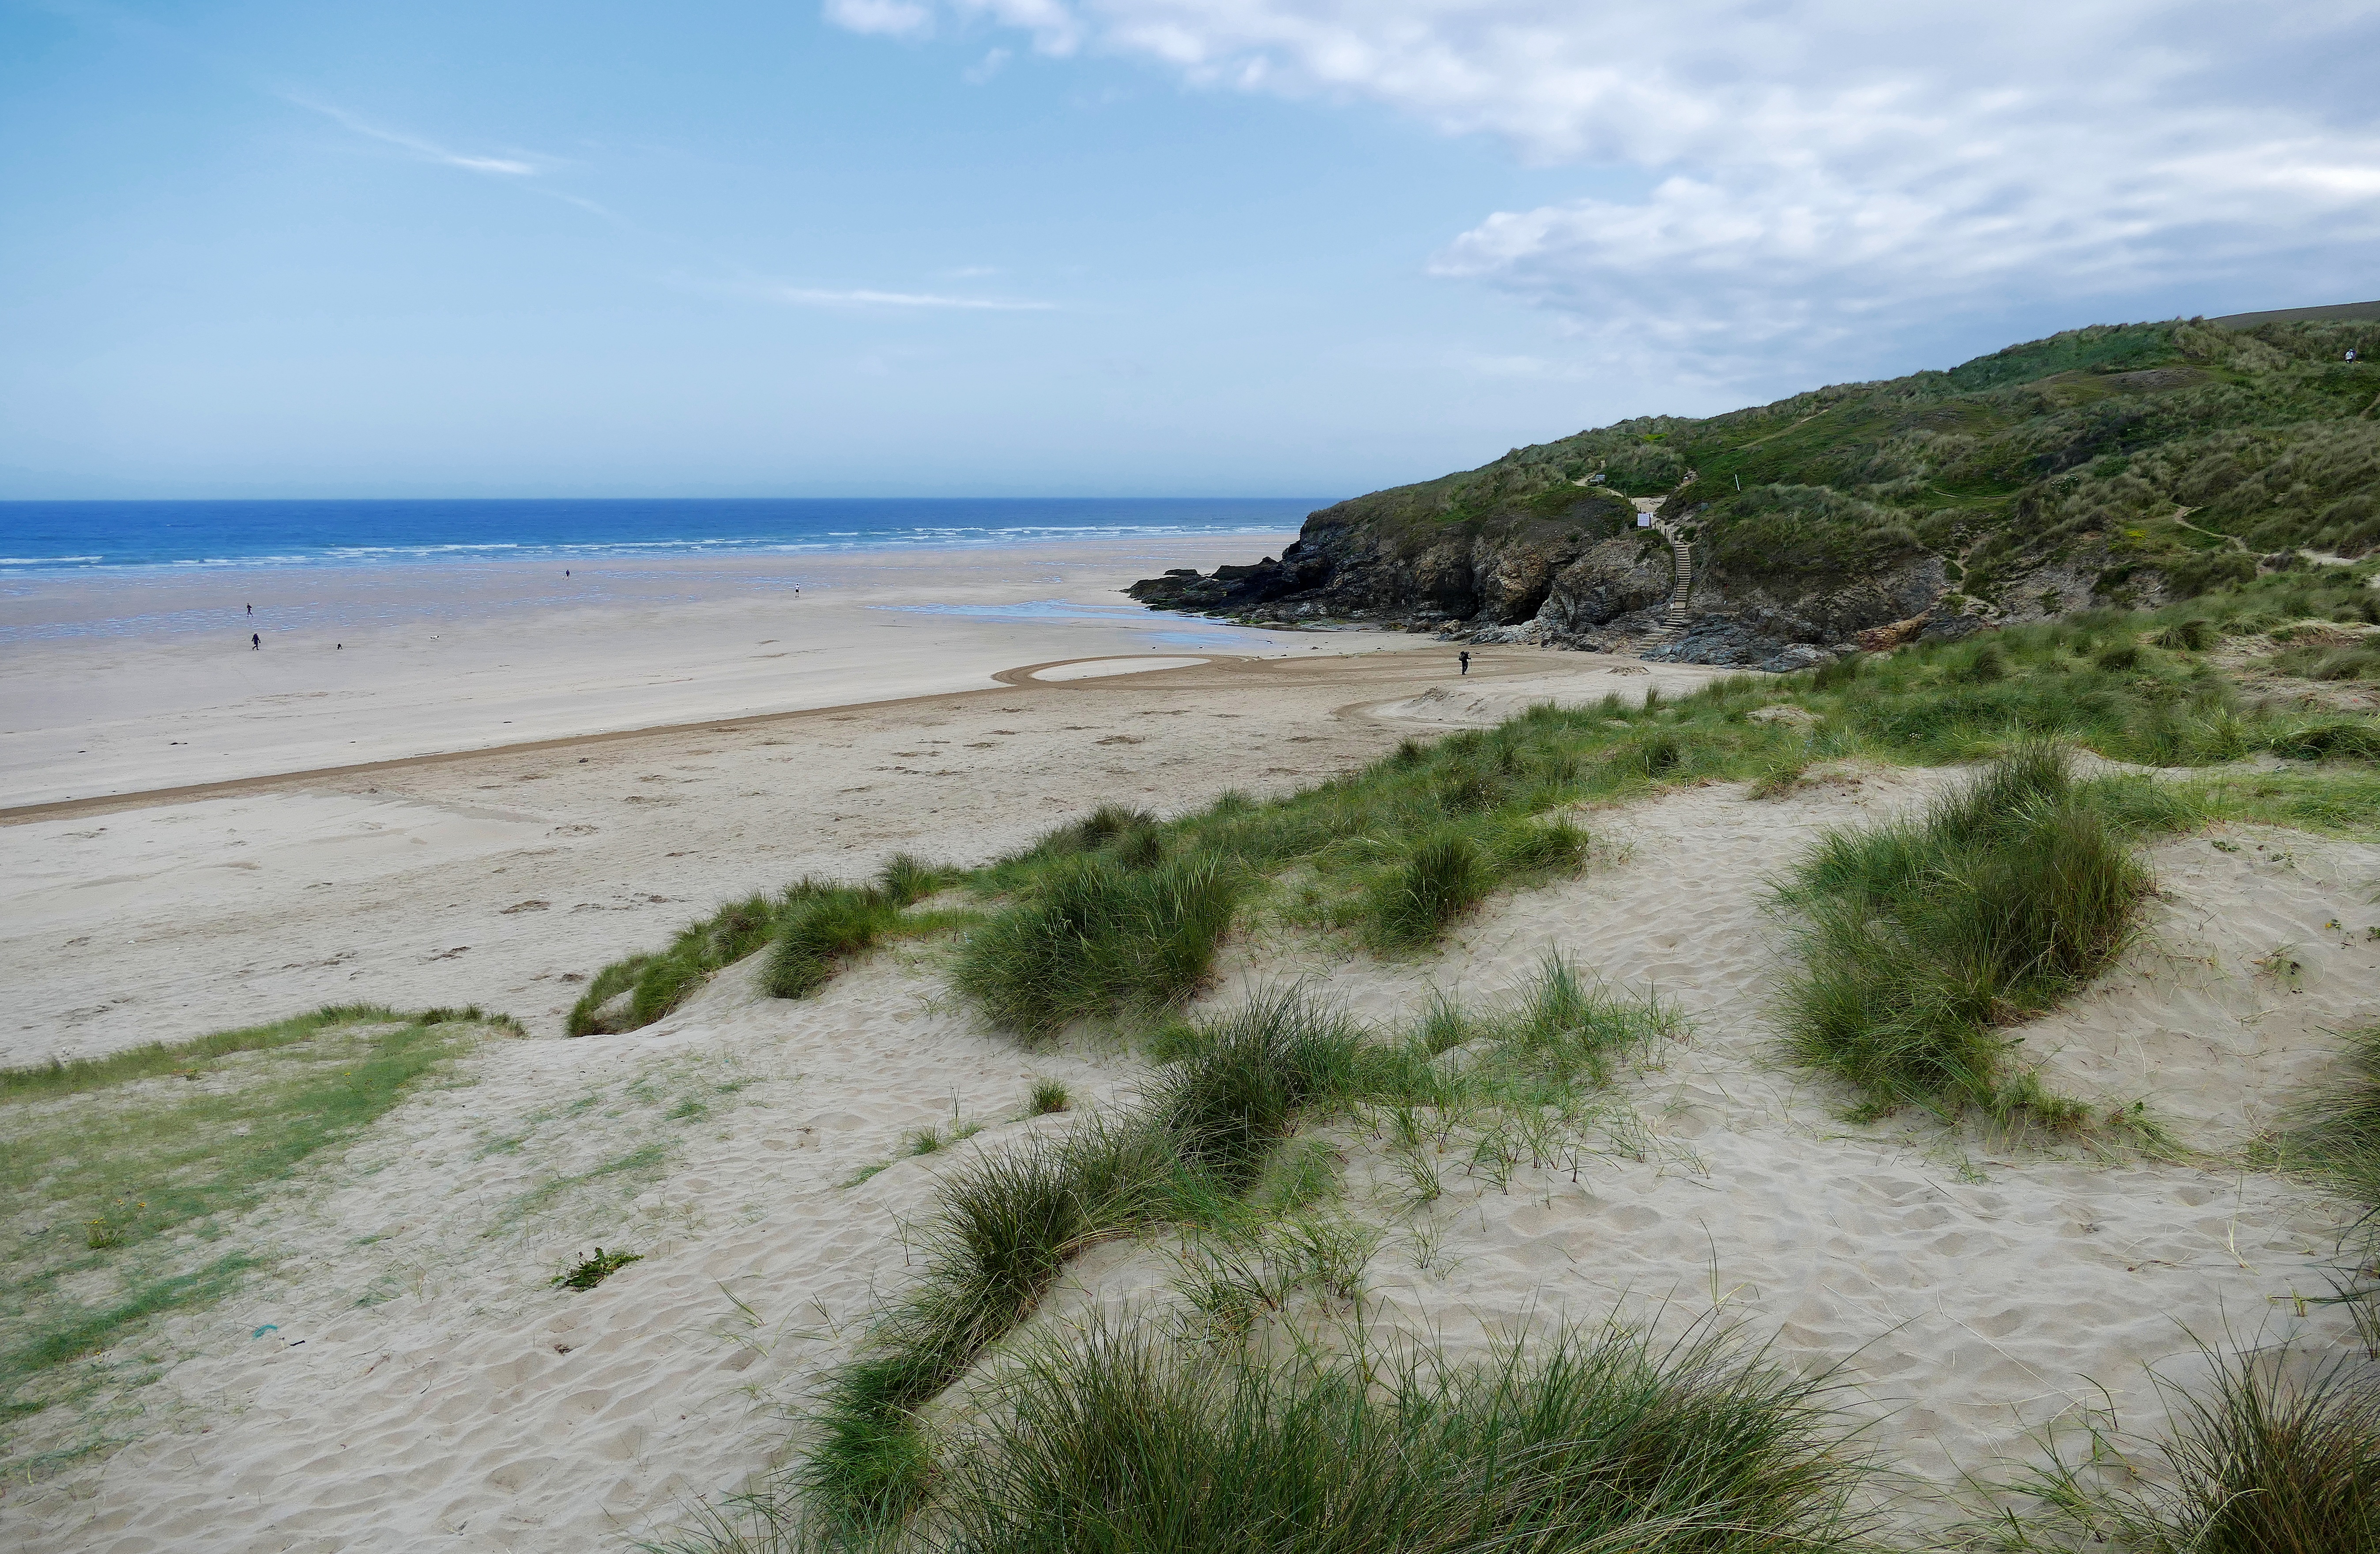
beach, sea, coast, water, path, sand, rock, ocean, sky, shore, wave, coastal, coastline, shoreline, cliff, seaside, surfing, cove, scenic, seascape, scenery, bay, terrain, material, body of water, uk, england, south, places, west, north, waves, clouds, atlantic, united, habitat, cornwall, newquay, cape, cornish, perranporth, perran, reen, wind wave